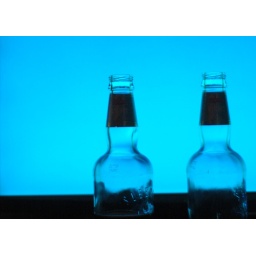
Beer bottles in front of computer screen